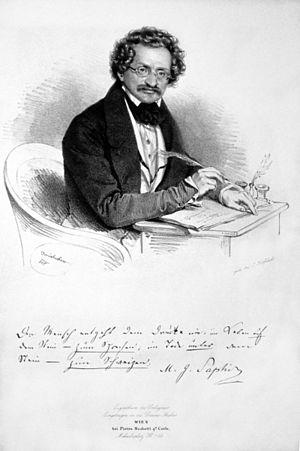
Moritz Gottlieb Saphir, souvent nommé Moses Saphir, est un écrivain et journaliste satirique autrichien.